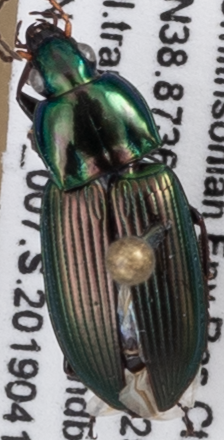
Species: Poecilus chalcites
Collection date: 2019-04-18
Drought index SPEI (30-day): -1.054
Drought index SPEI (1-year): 2.09
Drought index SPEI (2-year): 1.594